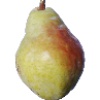
Label: Pear Williams 1